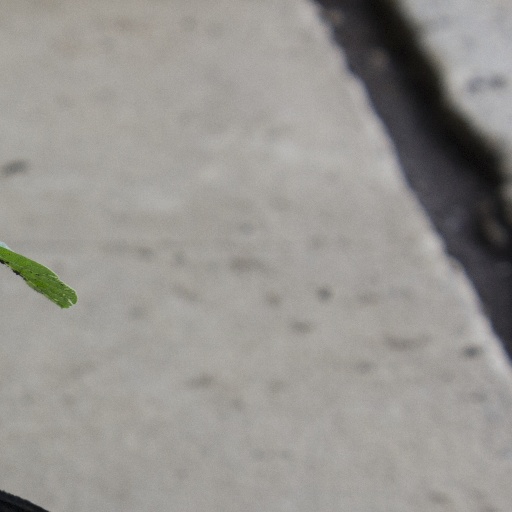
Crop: soybean